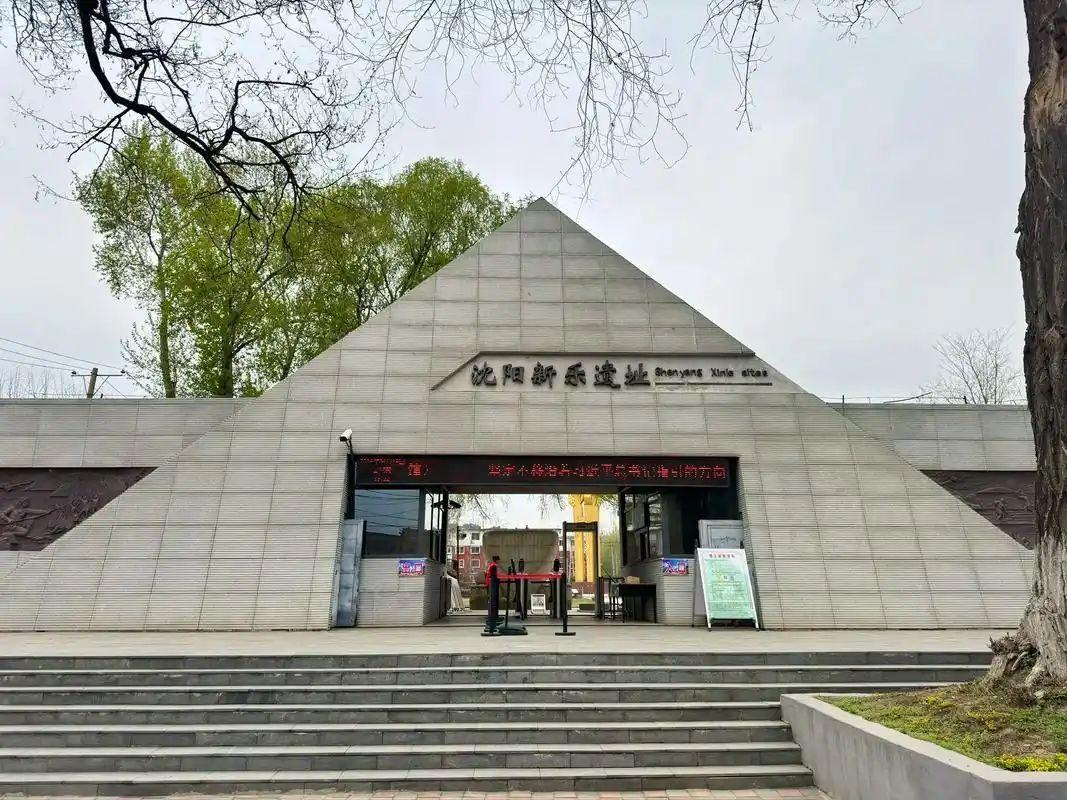
地标名称：沈阳新乐遗址博物馆
所在城市：沈阳市·于洪区